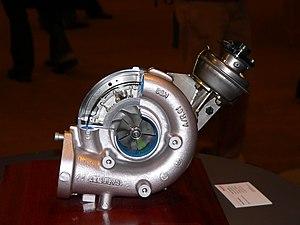
Maquette de turbo en écorché.